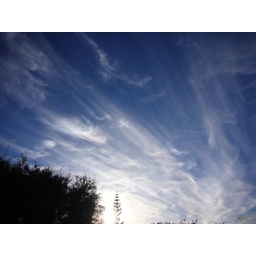
Outside my kitchen window this morning ~ spring is in the air